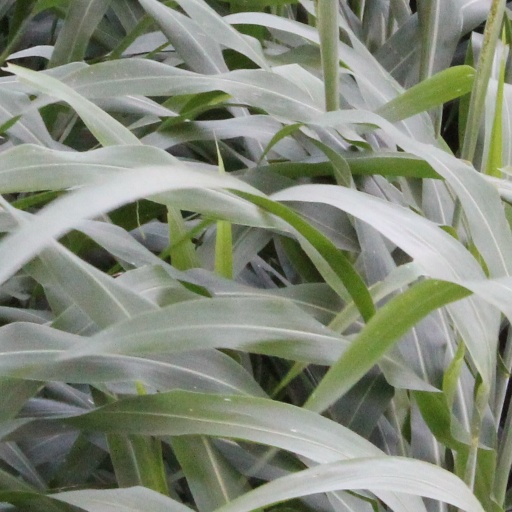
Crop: sorghum